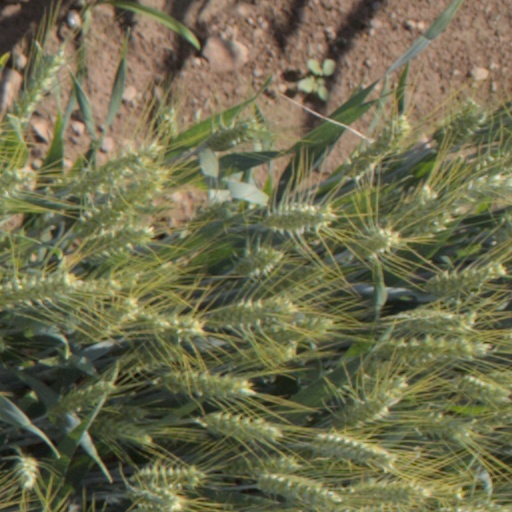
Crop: wheat